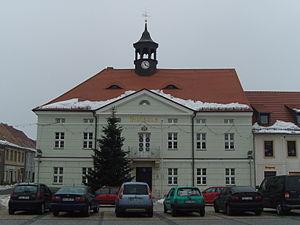
Ortrand est une ville de l'Oberspreewald-Lausitz dans la région de Brandebourg.